1921–22 Michigan State Normal Normalites men's basketball team

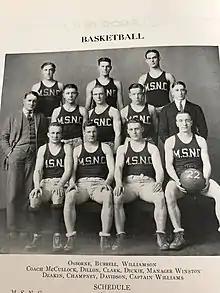
1921-22 Michigan State Normal College Men's Basketball Team

Aurora list score as 28-23. Detroit Mercy has this game vs EMU in their Media Guide, while EMU has this vs Detroit YMCA.